Heijō Palace

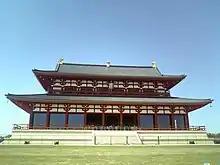
The Great Hall of State

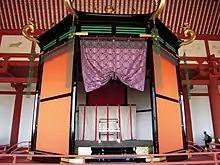
The "Takamikura" throne in the Great Hall of State

The was the most important state building in the palace. It was facing south at the northern end of the compound. It was the largest building, measuring 44 metres in width and 20 metres in depth, with a height of 27 metres. The hall was thought to have been a two-storey Chinese-style structure with a hipped and gabled roof, and an open front façade having no doors.